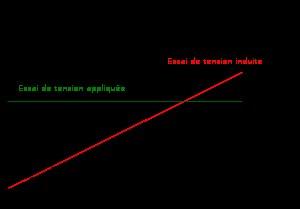
Les essais diélectriques ont pour but de vérifier le niveau d’isolement assigné d’un appareil électrique. Si le champ électrique dépasse la tenue diélectrique de l'appareil, un claquage se produit et l'appareil peut voir ses propriétés physiques modifiées de façon réversible ou irréversible. Dans le cas d'appareils à haute tension, la tenue diélectrique doit se régénérer après tout claquage éventuel dû à une surtension excessive, de façon à assurer la continuité de service après l'élimination du défaut.